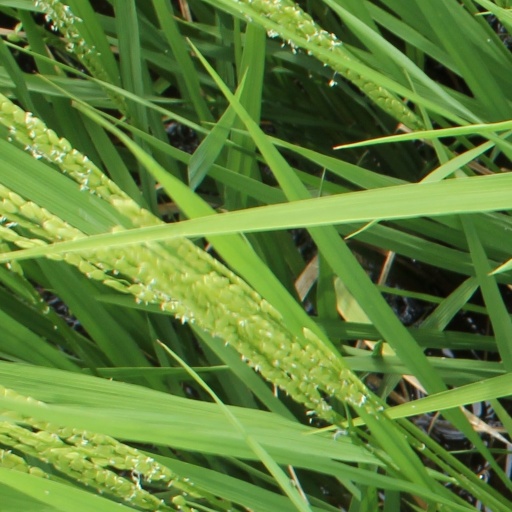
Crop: rice